Karol Zalewski

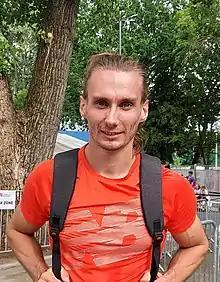
Zalewski in 2021

Karol Zalewski (born 7 August 1993) is a Polish athlete who specialises in the sprinting events. He reached the semifinals of the 2013 World Championships in the 200 metres. He is also the 2013 European U23 champion over that distance.